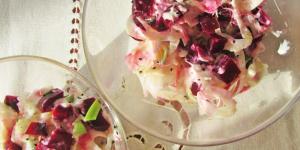
ensalada de hinojo y remolacha